Declaration by United Nations

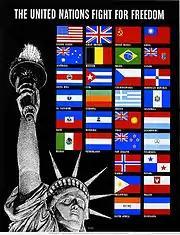
Wartime poster for the United Nations, created by the US Office of War Information

The Declaration by United Nations was the main treaty that formalized the Allies of World War II and was signed by 47 national governments between 1942 and 1945. On 1 January 1942, during the Arcadia Conference in Washington D.C., the Allied "Big Four"—the United States, the United Kingdom, the Soviet Union, and China—signed a short document which later came to be known as the United Nations Declaration, and the next day the representatives of 22 other nations added their signatures.